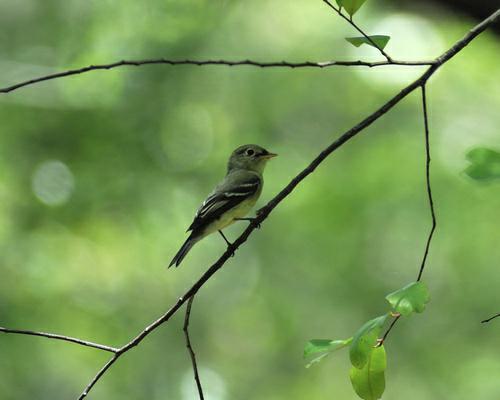
A photo of a yellow bellied flycatcher